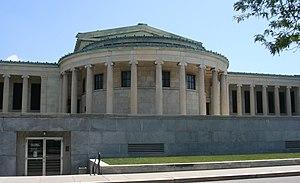
La Galerie d'art Albright-Knox est un musée d'art situé à Buffalo dans l'État de New York. Il présente des collections d'œuvres d'art moderne et d'art contemporain.